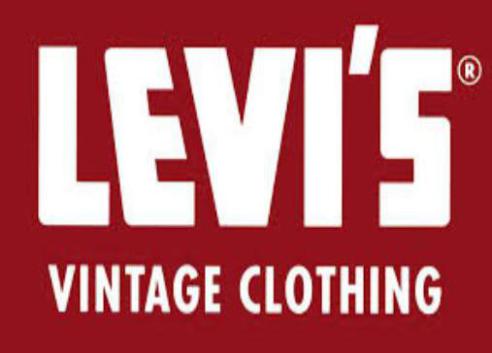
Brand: levis
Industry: Clothes